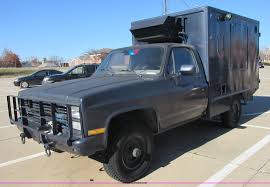
Label: Self Propelled Artillery